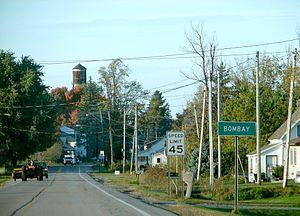
Bombay est une ville du Comté de Franklin dans l'État de New York aux États-Unis, située près de la frontière canadienne.